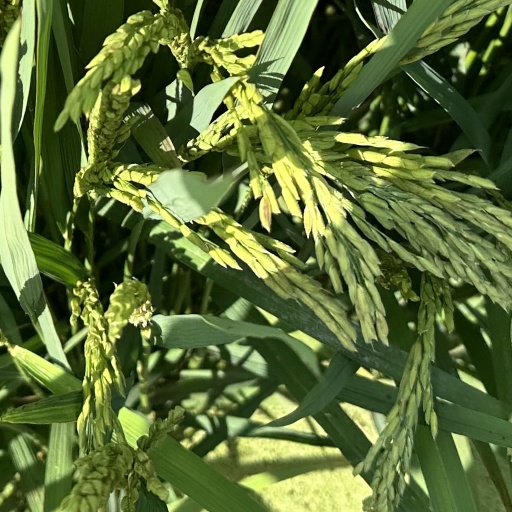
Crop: rice